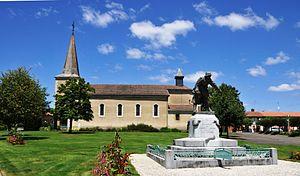
Herm est une commune du Sud-Ouest de la France, située dans le département des Landes.